Gachchi (film)

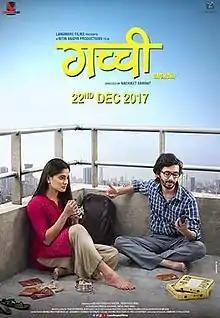

Gachchi (also called The Terrace) is a 2017 Indian Marathi-language film directed by Nachiket Samant in his directorial debut. Produced by Nitin Prakash Vaidya and Vidhi Kasliwal. The film stars Abhay Mahajan and Priya Bapat in lead roles. "Gachchi" was theatrically released on 22 December 2017.